IEC 61400

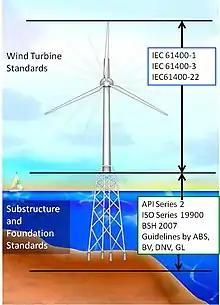
IEC, API, ISO etc. standards used to certify US offshore wind turbines

In the U.S., standards are intended to be compatible with IEC standards, and some parts of 61400 are required documentation.